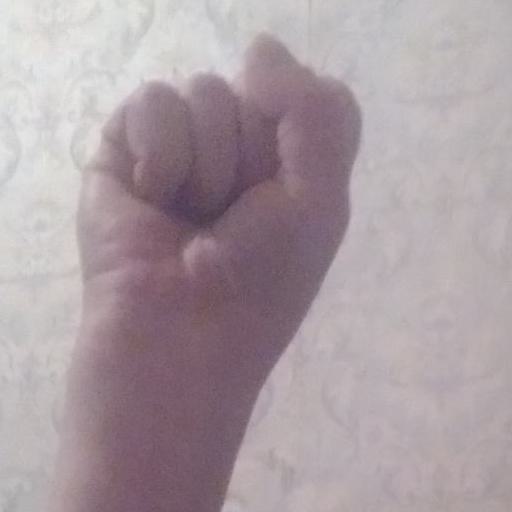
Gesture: fist